Raffaele Cadorna

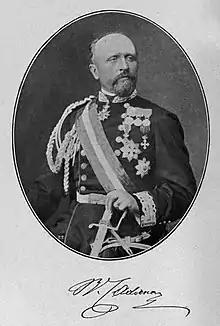
General Raffaele Cadorna

Raffaele Cadorna (9 February 1815 – 6 February 1897) was an Italian general who served as one of the major Piedmontese leaders responsible for the unification of Italy during the mid-19th century.